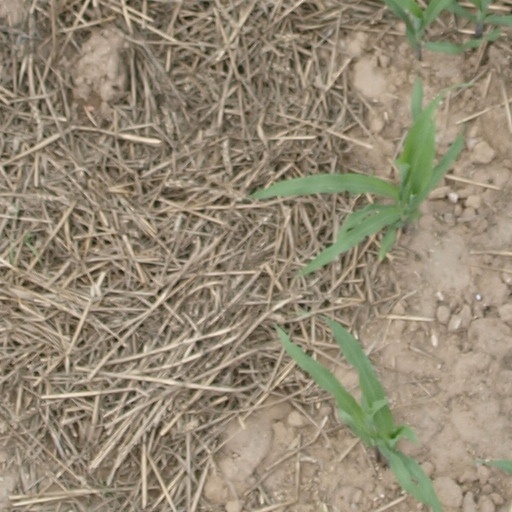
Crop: maize; corn